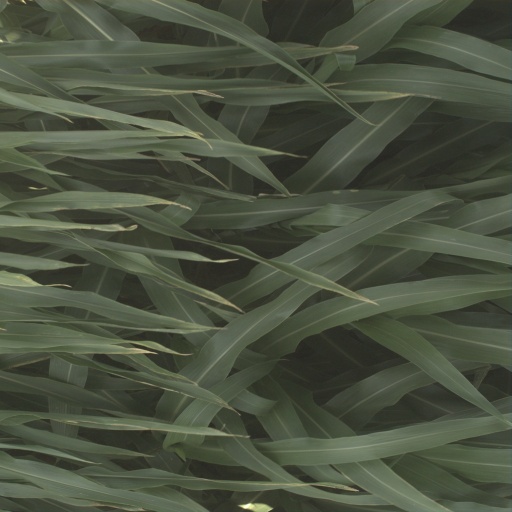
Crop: sorghum